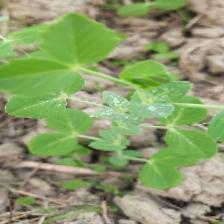
Label: Powdery Mildew